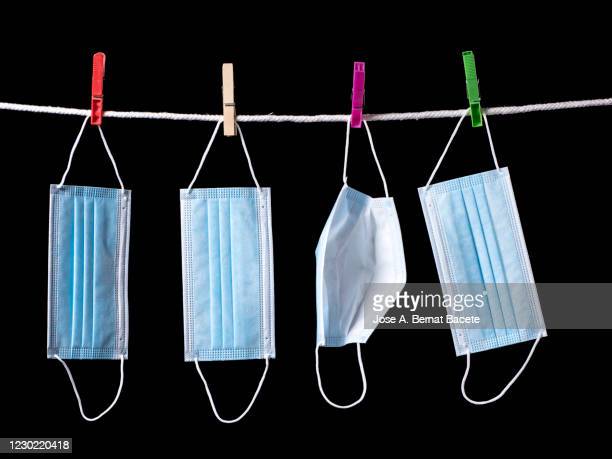
Label: trash